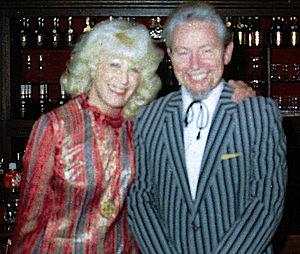
Yvette Giraud, née Yvette Houron à Paris le 24 septembre 1916 et décédée le 3 août 2014 à Strasbourg, est une chanteuse française qui a effectué la majeure partie de sa carrière au Japon.
Marc Herrand est un musicien français, cofondateur et premier directeur musical des Compagnons de la Chanson. Dans son ouvrage autobiographique La route enchantée, il explique ainsi son départ du groupe : « Je vivais déjà sur une autre planète et j’étais déjà en train d’écrire des orchestrations pour une future séance de disque avec Yvette Giraud », Yvette dont il a partagé l’existence pendant plus d'un demi-siècle.